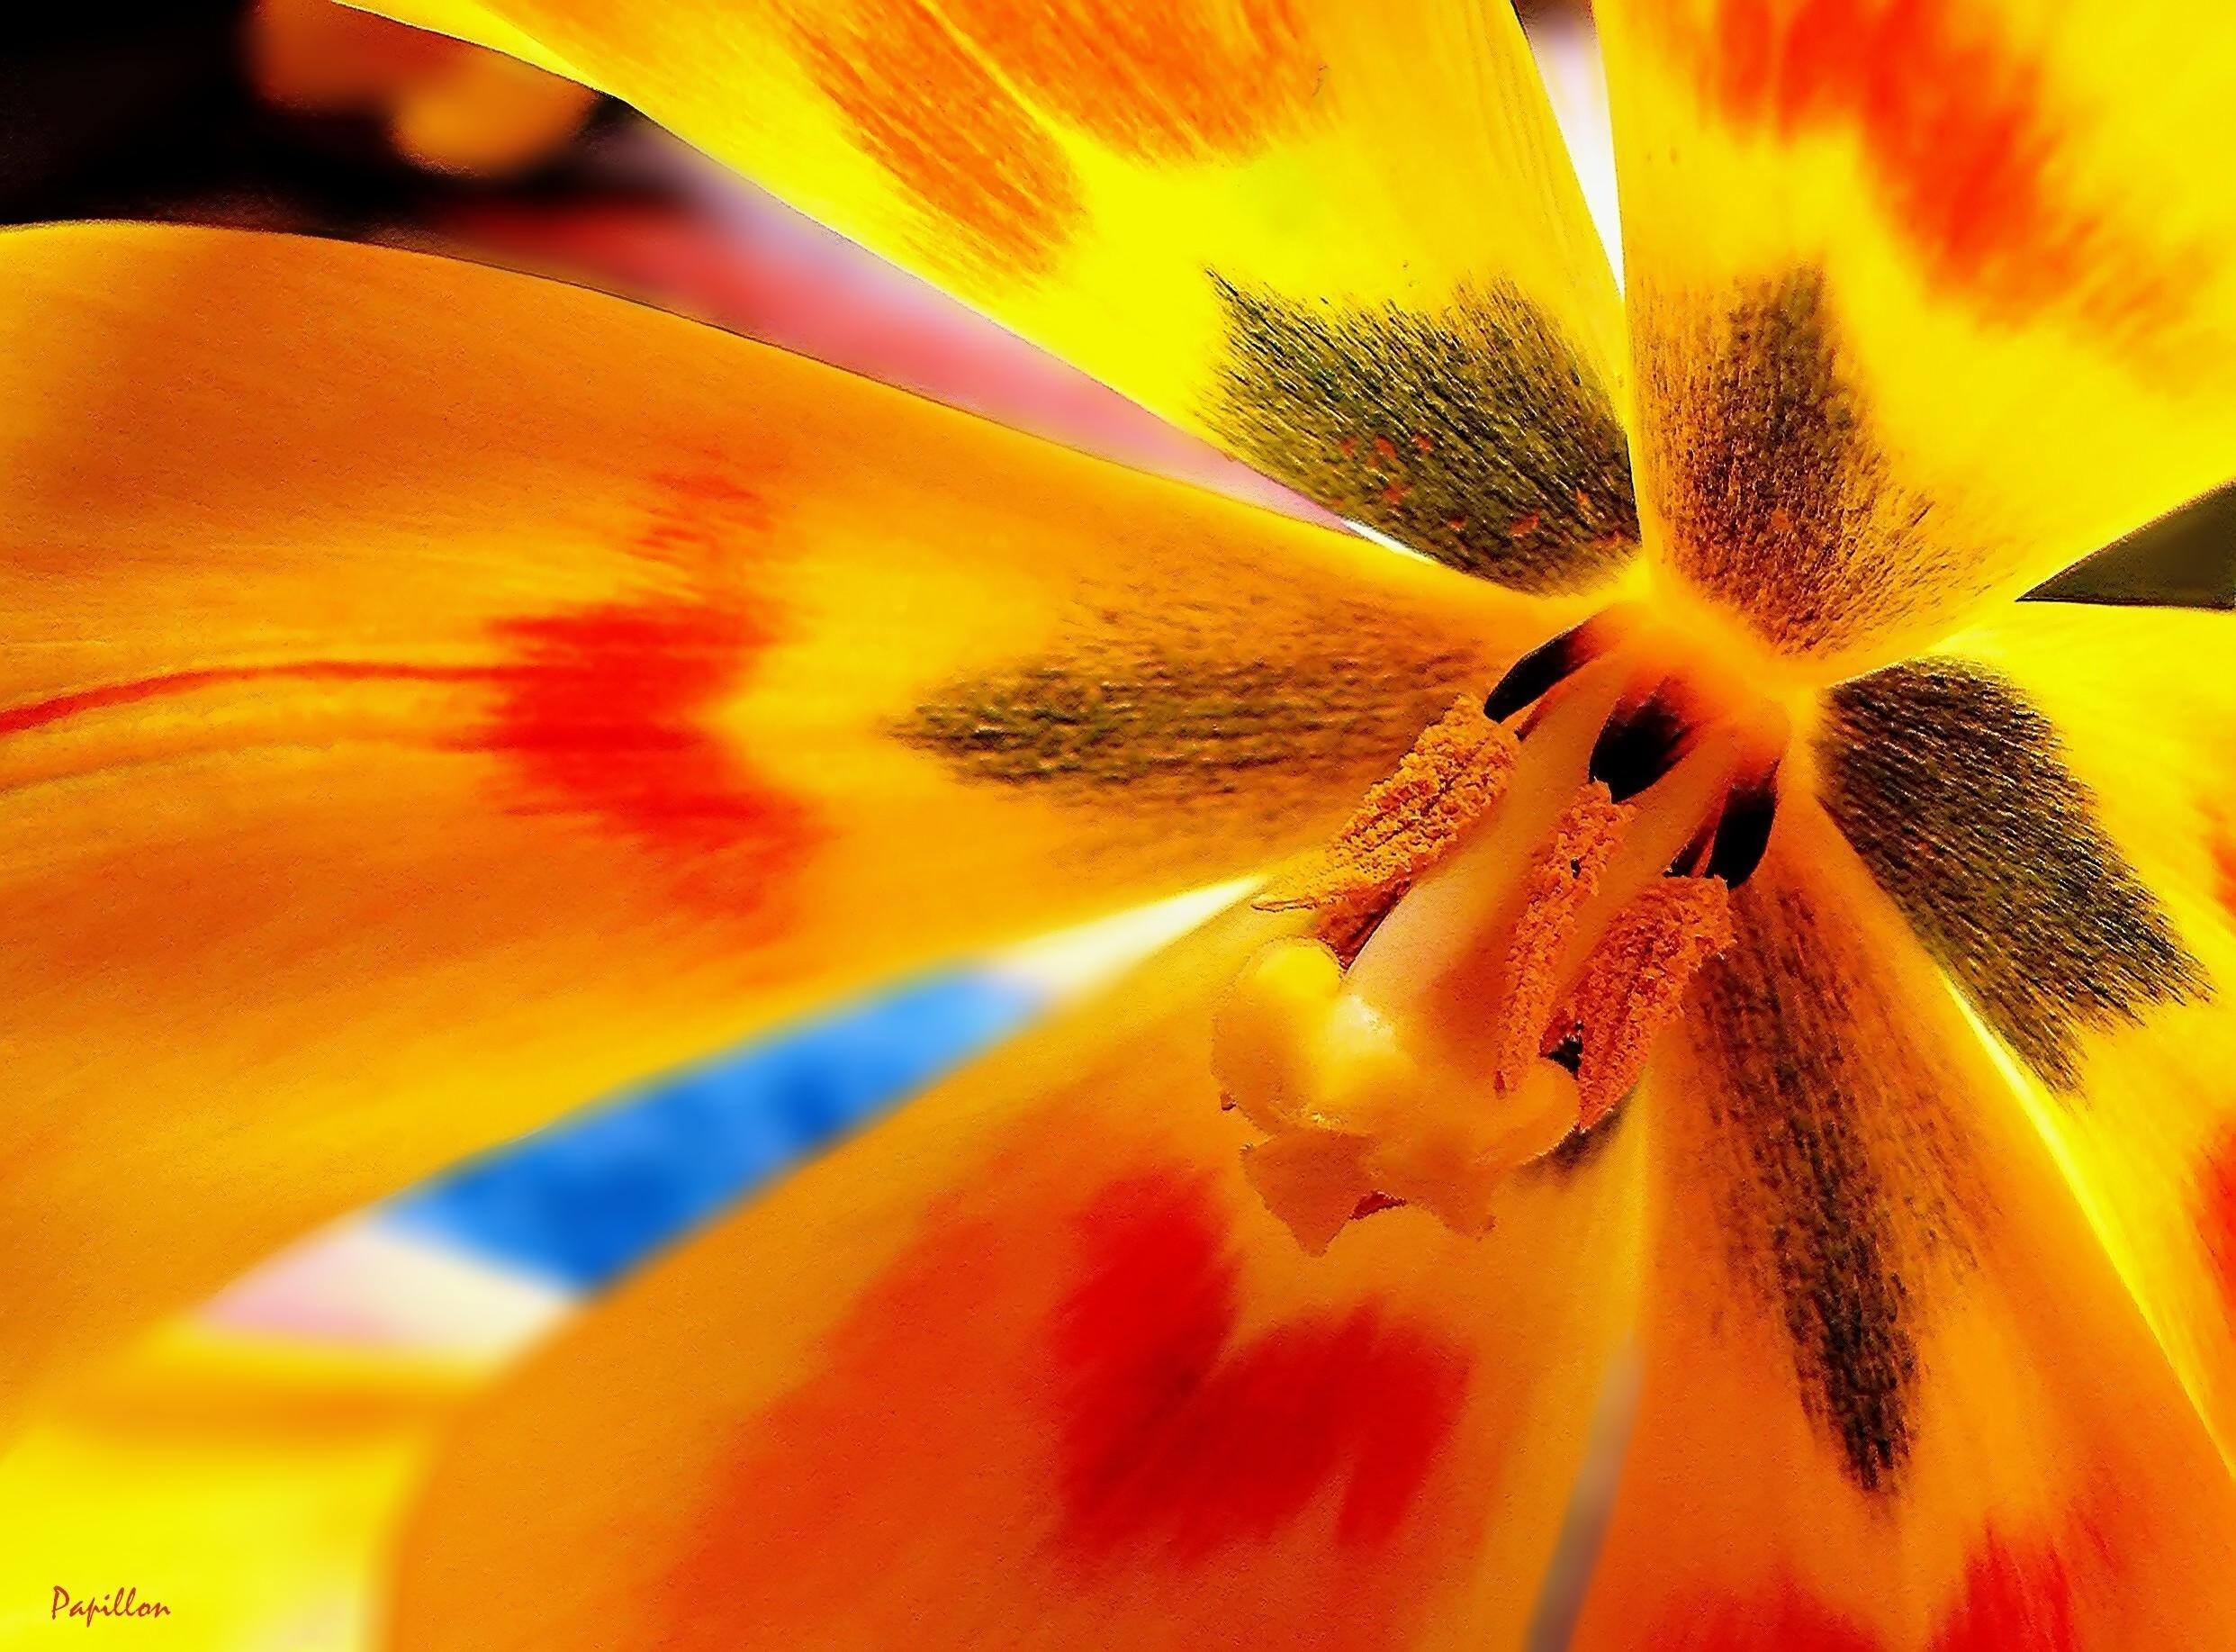
nature, blossom, plant, photography, sunlight, leaf, flower, petal, bloom, tulip, orange, pollen, spring, red, stamp, color, macro, colorful, yellow, garden, close, flora, flowers, close up, petals, iris, eye, bright, blossoms, pistil, stamen, beautiful, organ, tulips, lily, spring flower, macro photography, blossomed, flowering plant, bee pollen, macro photo, sharpness game, computer wallpaper, land plant